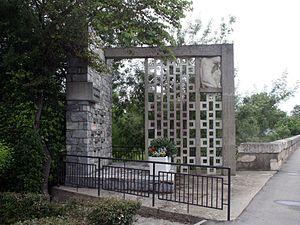
Monument aux combattants du 20 août 1944, à l'Isle-Jourdain (Gers, France)
Maurice Parisot, né le 26 septembre 1899 à Bar-le-Duc, mort le 6 septembre 1944 à Toulouse, est un résistant français, fondateur et chef du Bataillon de guérilla de l'Armagnac.